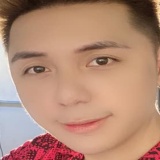
ca sĩ Minh Vương